William Carey Cole

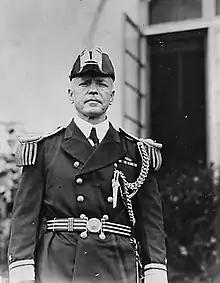

William Carey Cole (23 August 1868 – 28 May 1935) was an admiral of the United States Navy during the early 20th century.